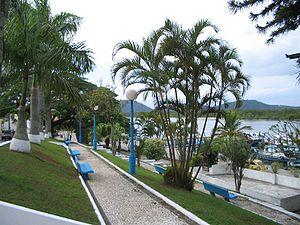
Paranaguá est une ville brésilienne du littoral de l'État du Paraná. Sa population s'élevait à 133 756 habitants au recensement de 2007.